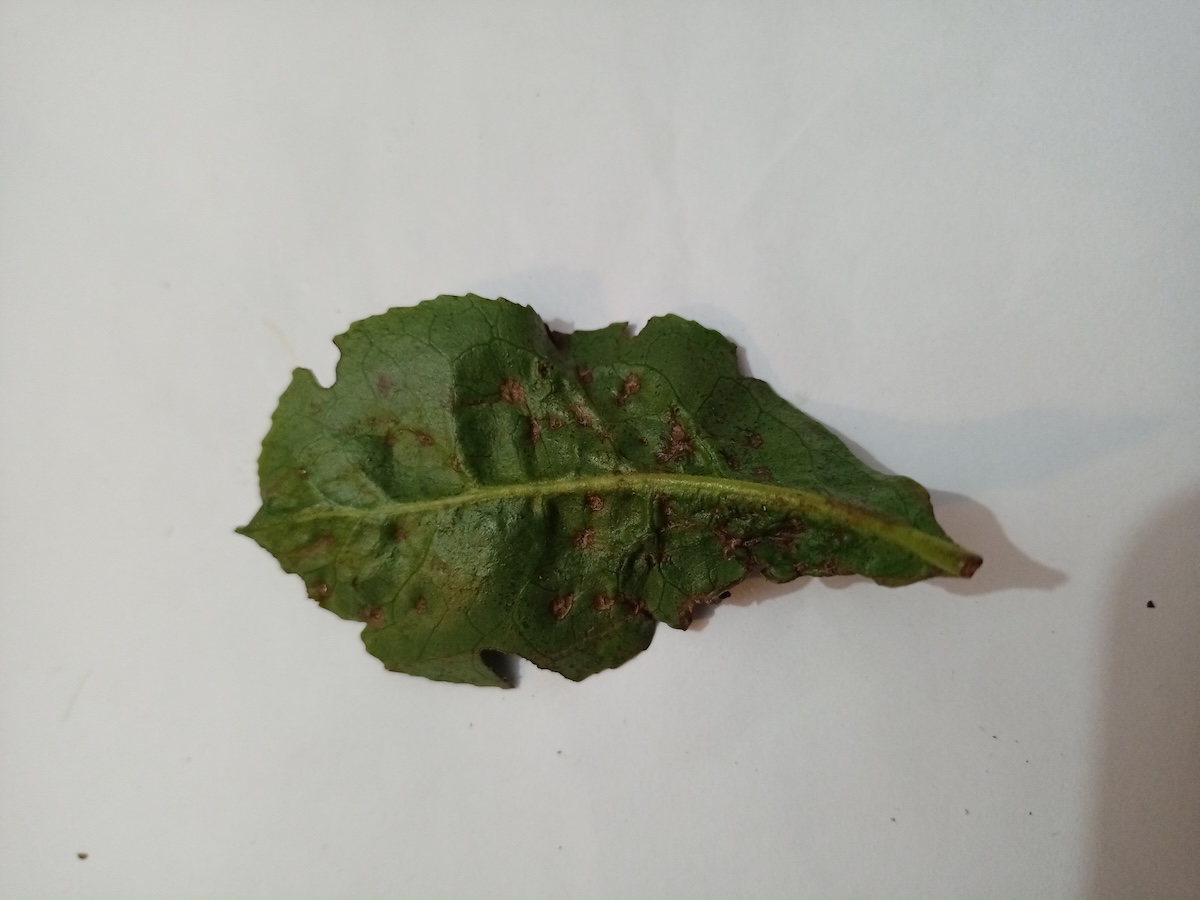
Label: Green mirid bug